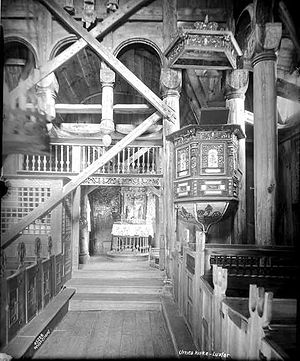
Stavkirke / Galleri
En stavkirke er en kirke fra middelalderen bygget af træ og med bærende træstolper, stave, i jorden eller på en træramme lagt på kampesten, syldstene. Kirker med stolperne nedsat i jorden er kun kendt fra arkæologiske undersøgelser, og bliver i Norge ofte benævnt stolpekirker, medens de bevarede kirker, som alle har stavene sat på træramme på kampesten, benævnes stavkirker. De mest kendte er Borgund stavkirke og Urnes stavkirke, hvoraf sidstnævnte er på UNESCOs verdensarvsliste.